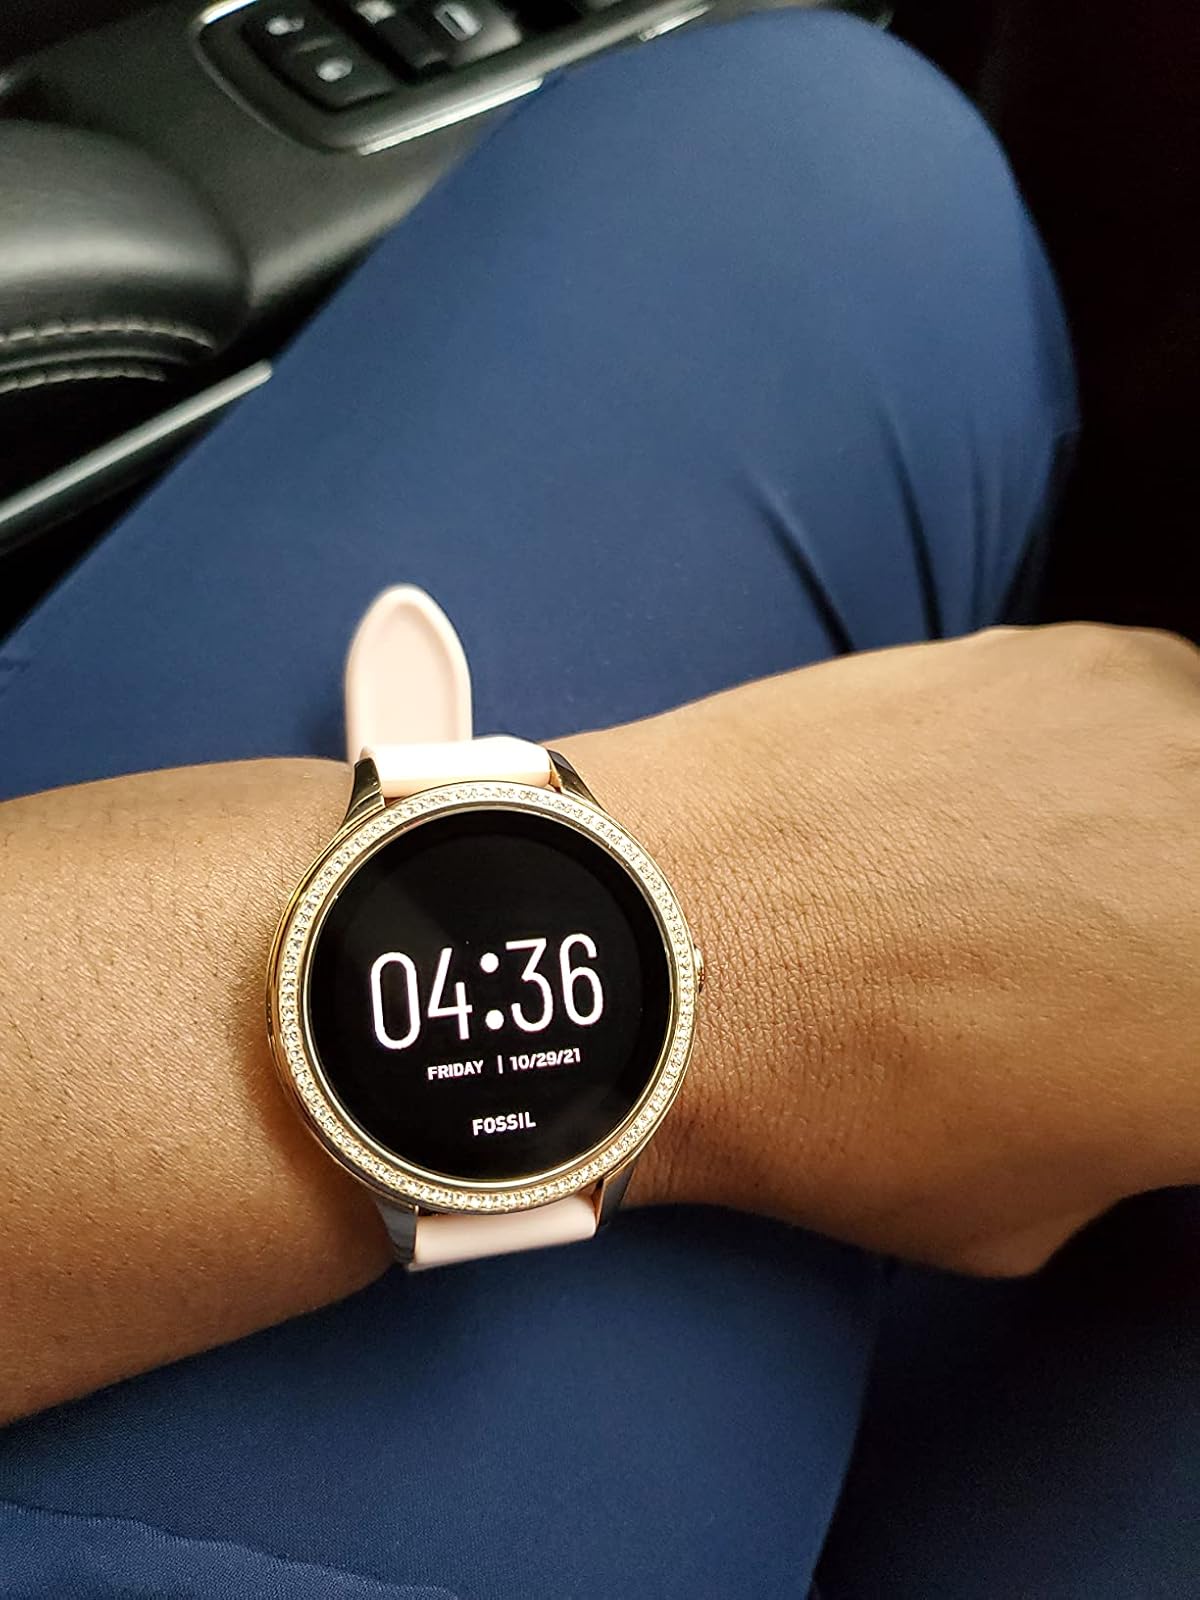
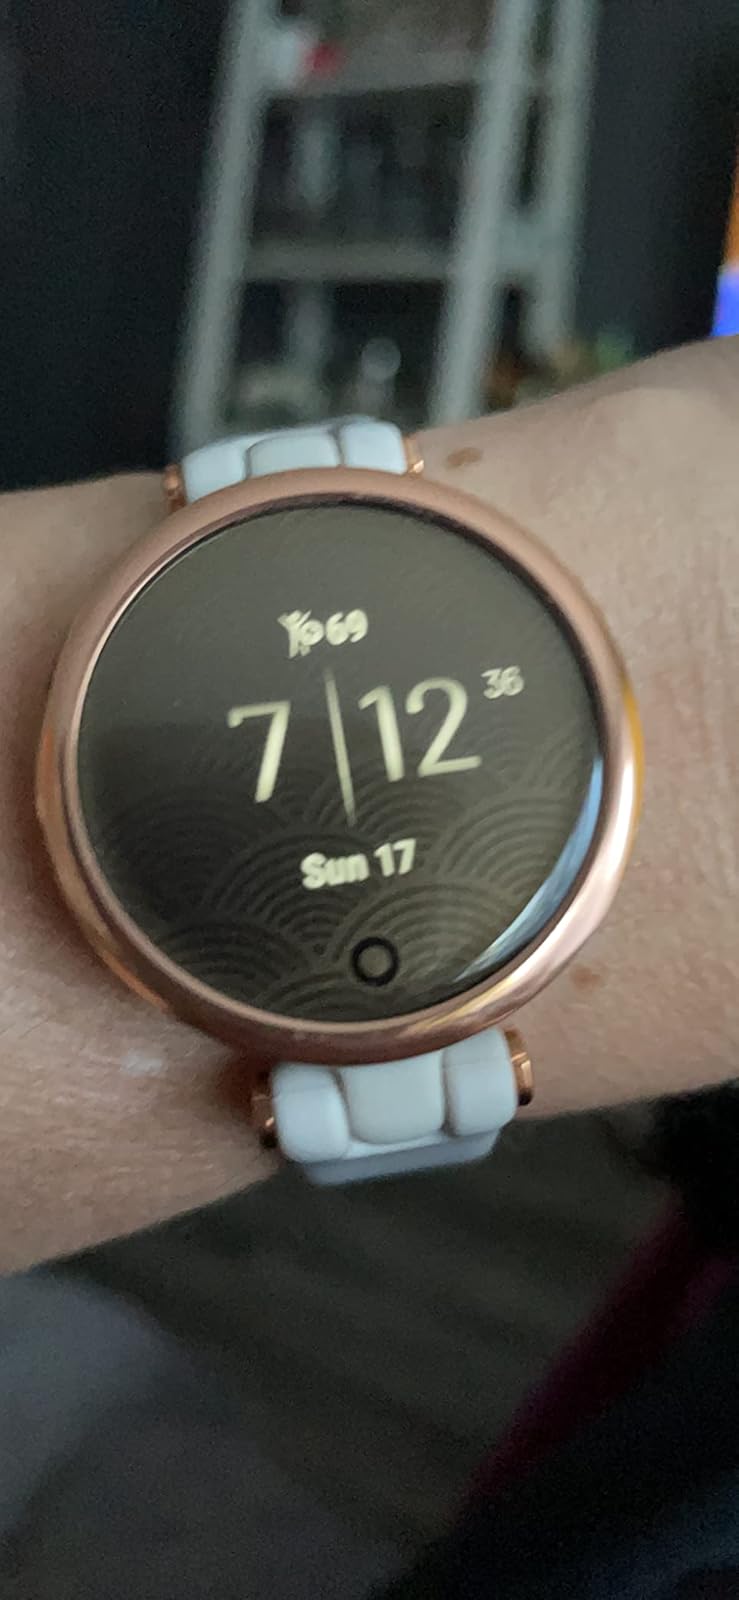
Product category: smartwatch
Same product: no